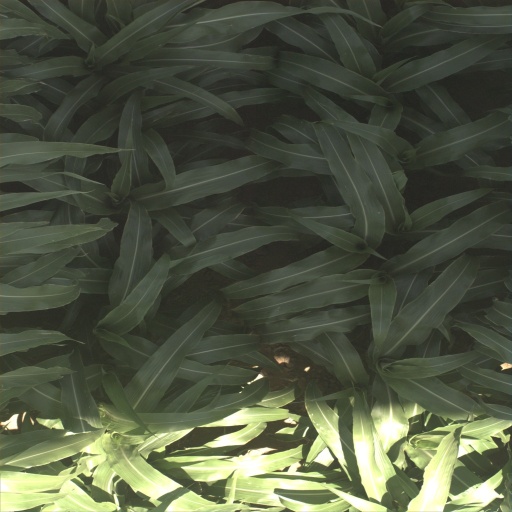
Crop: sorghum